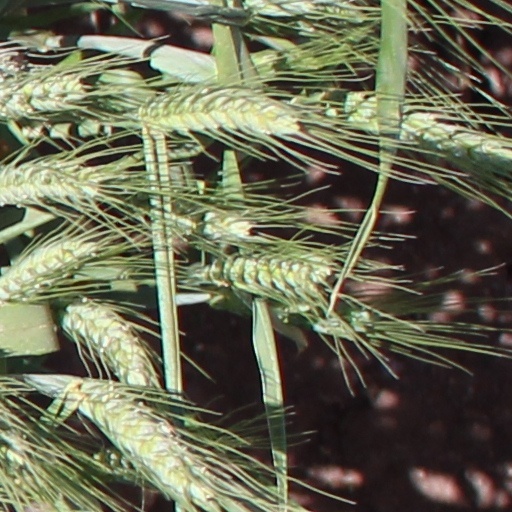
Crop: wheat